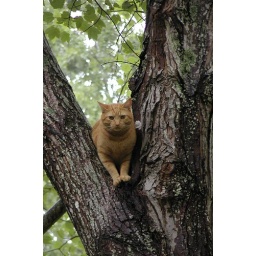
cat stuck in tree